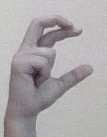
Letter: thal